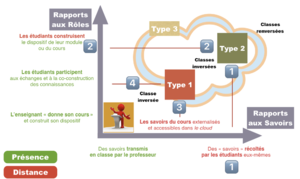
Typologie des Classes inversées présentées suivant deux dimensions
La classe inversée est une approche pédagogique qui inverse la nature des activités d'apprentissage en classe et à la maison. Les rôles traditionnels d'apprentissage sont modifiés selon l'expression « les cours à la maison et les devoirs en classe ».